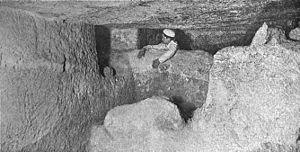
Chambre souterraine de la pyramide de Khéops.
La pyramide de Khéops ou grande pyramide de Gizeh est un monument construit par les Égyptiens de l'Antiquité, formant une pyramide à base carrée. Tombeau présumé du pharaon Khéops, elle fut édifiée il y a plus de 4 500 ans, sous la IVᵉ dynastie, au centre du complexe funéraire de Khéops se situant à Gizeh en Égypte. Elle est la plus grande des pyramides de Gizeh.
La distribution des chambres et couloirs de la pyramide de Khéops est, du point de vue architectural, absolument originale et innovante : la voûte en chevrons est utilisée pour la première fois et à trois reprises, et la construction de la grande galerie établit le record définitif de la plus grande longueur de voûte en encorbellement jamais réalisée.